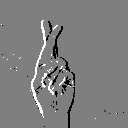
ASL letter: r